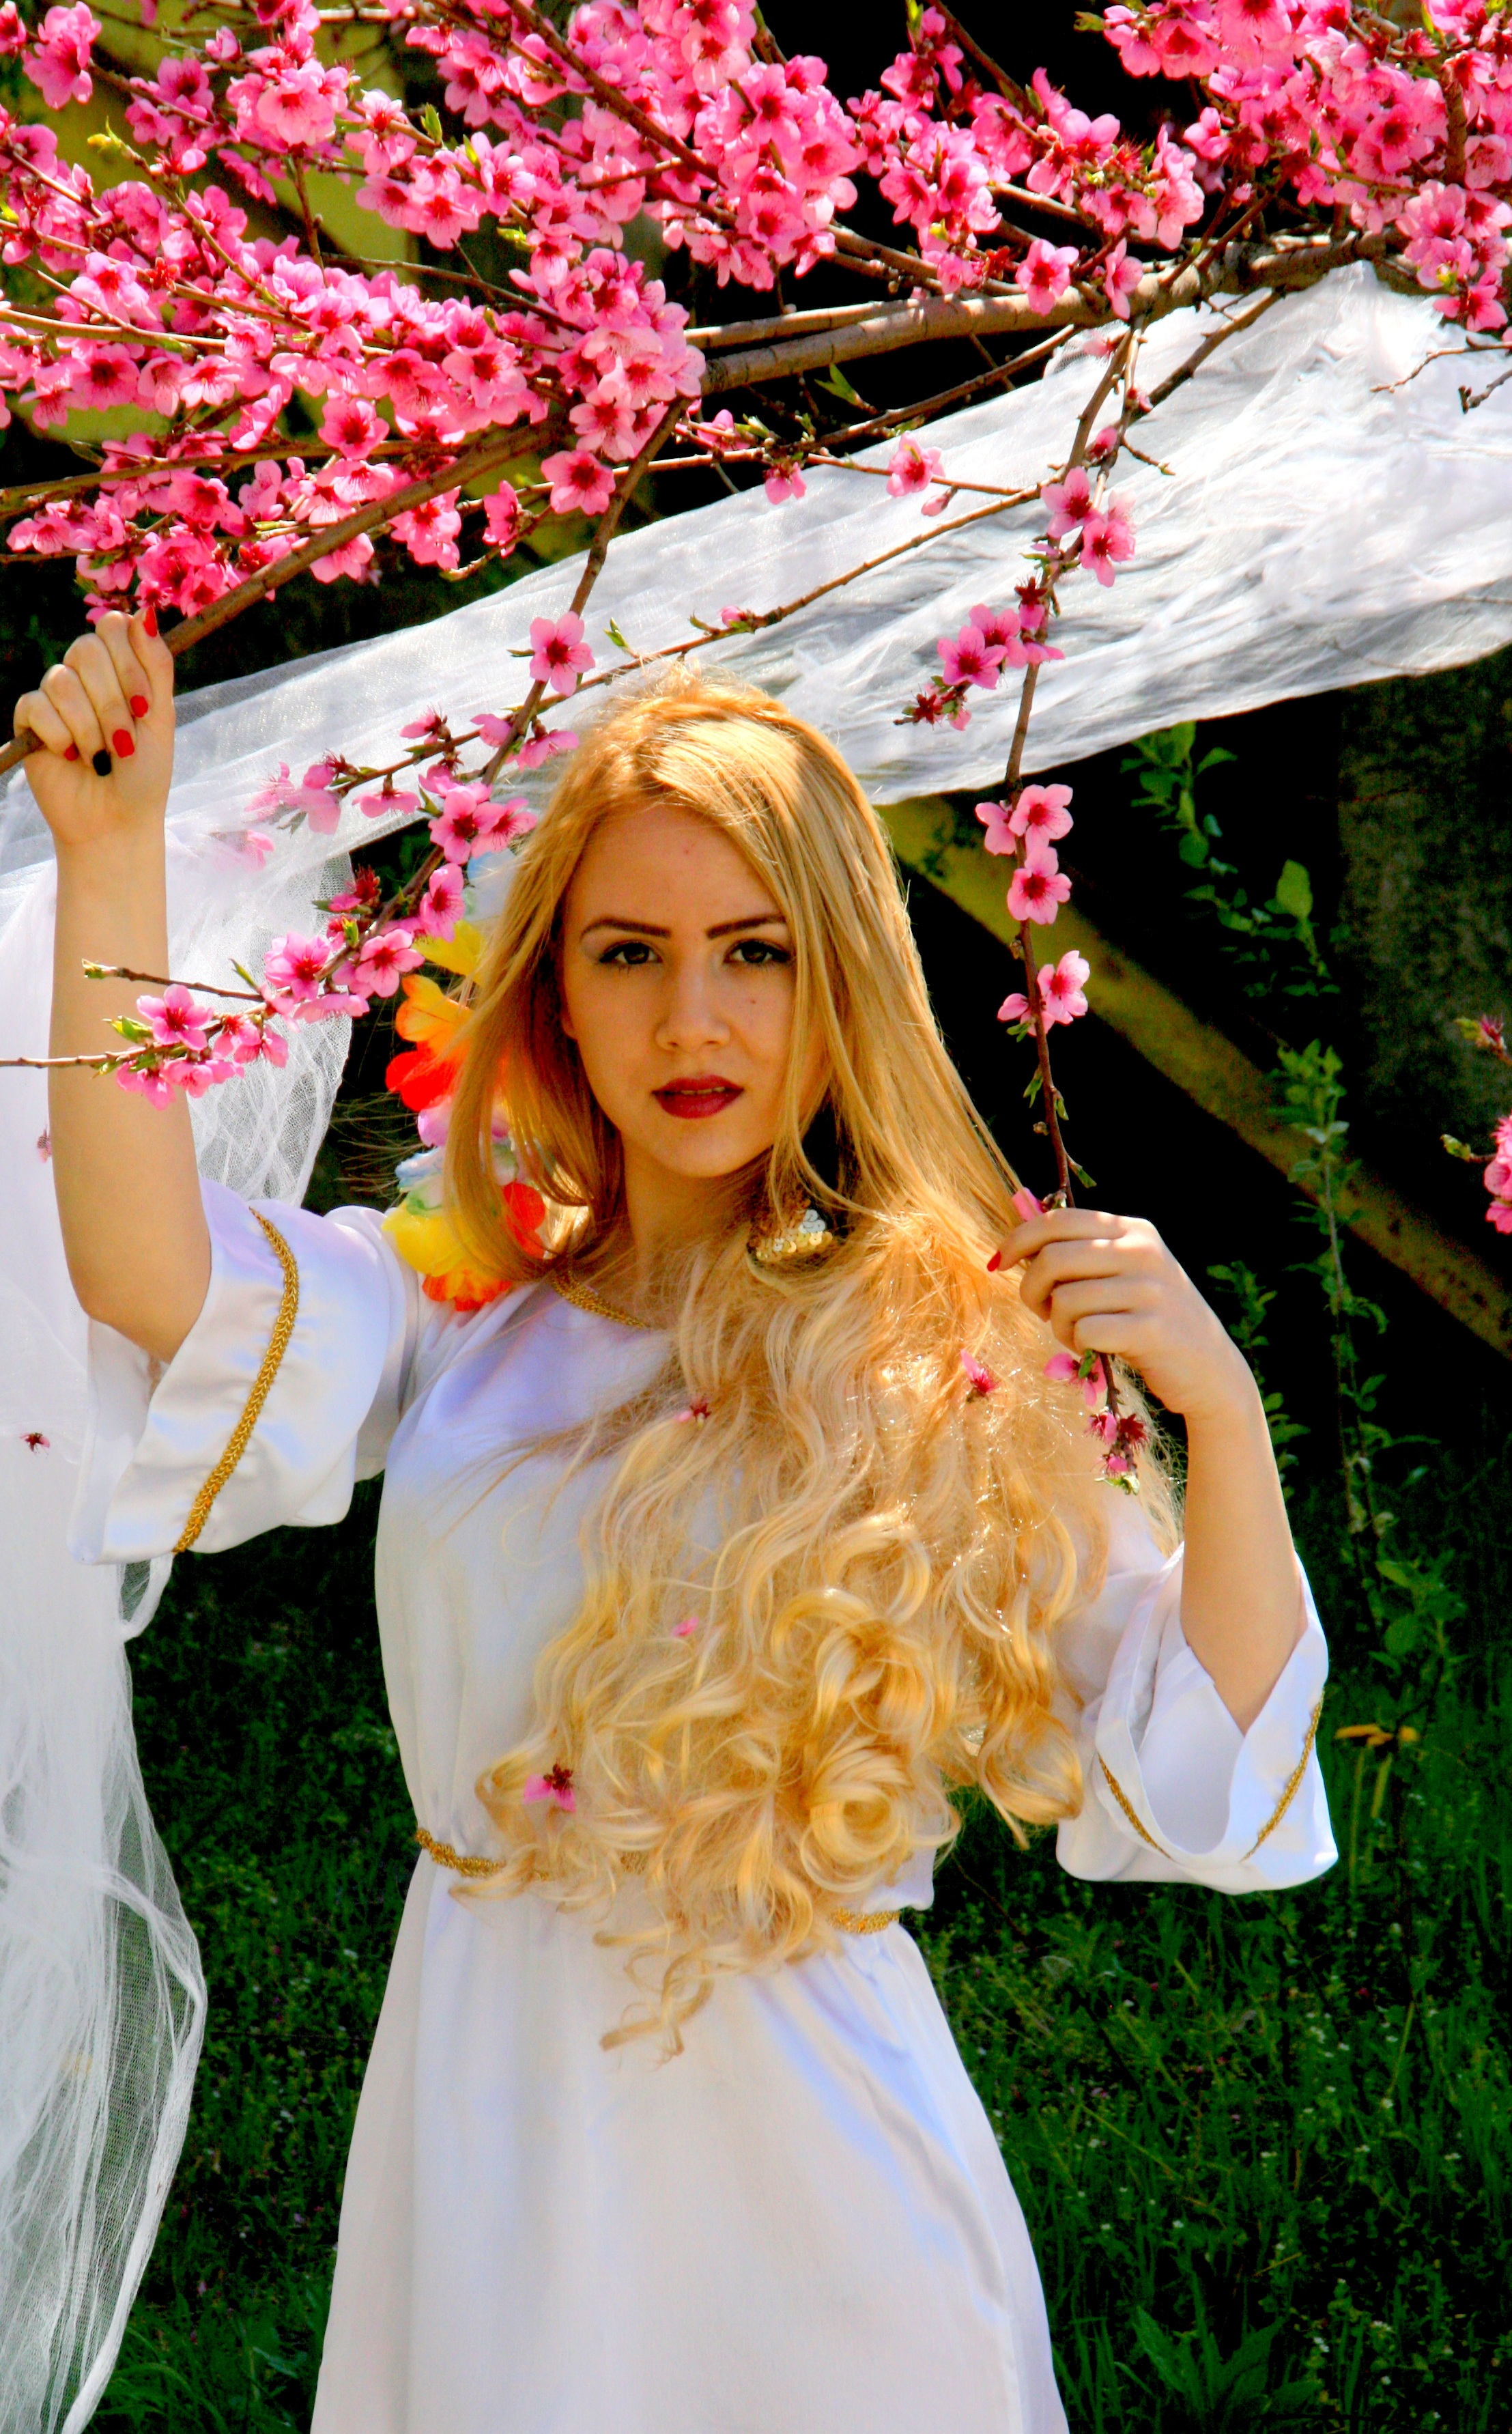
tree, plant, girl, woman, flower, portrait, spring, pink, bride, flowers, dress, beauty, story, princess, costume, floristry, blond hair, flower bouquet